Damian Lewis

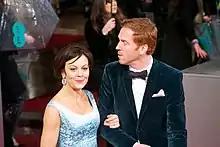
Helen McCrory and Lewis at the 2013 British Academy Film Awards

In 2009 Lewis featured in "Inspired By Music", a book commissioned by the Prince's Trust, written and photographed by celebrity photographer Cambridge Jones, and sponsored by Starbucks. It features personal reflections by 36 celebrities as well as four ordinary people helped by The Prince's Trust, about musical lyrics that inspired them. Lewis's photo portrait also featured in Jones's exhibition "Talking Pictures", featuring famous people of Welsh descent, that toured the world from 2010.